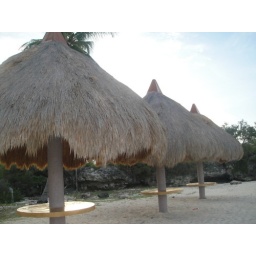
white sand beach in one of the island in bohol